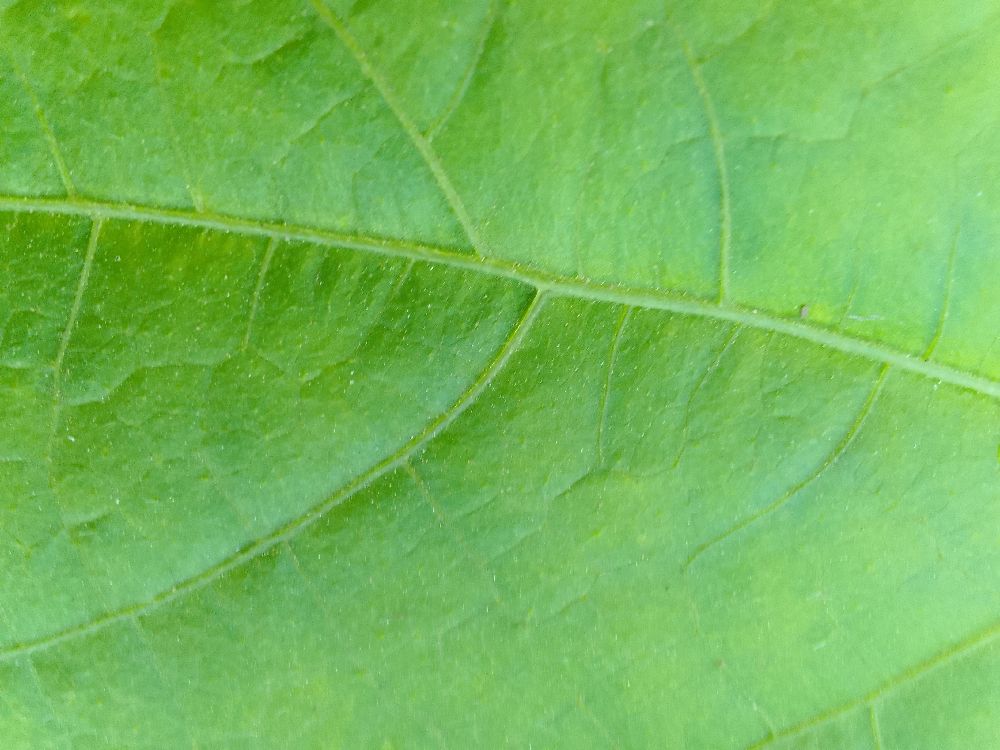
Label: healthy